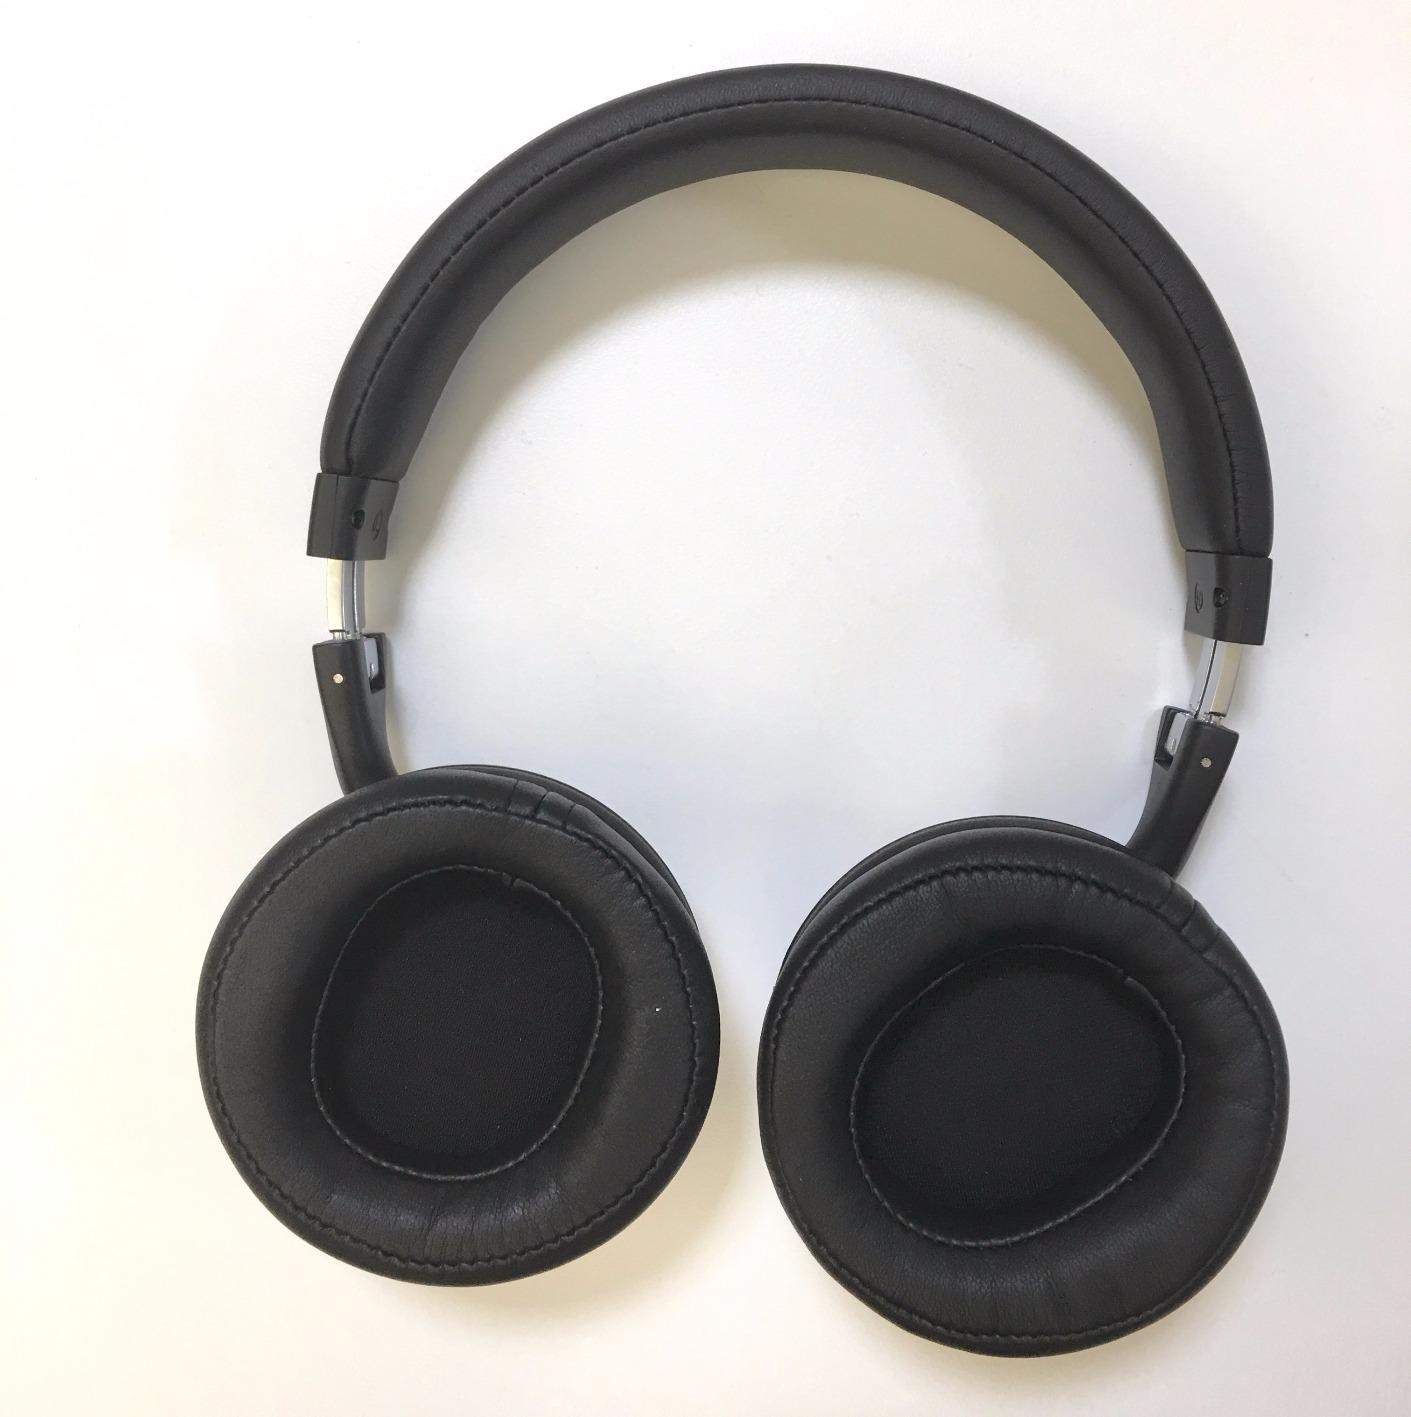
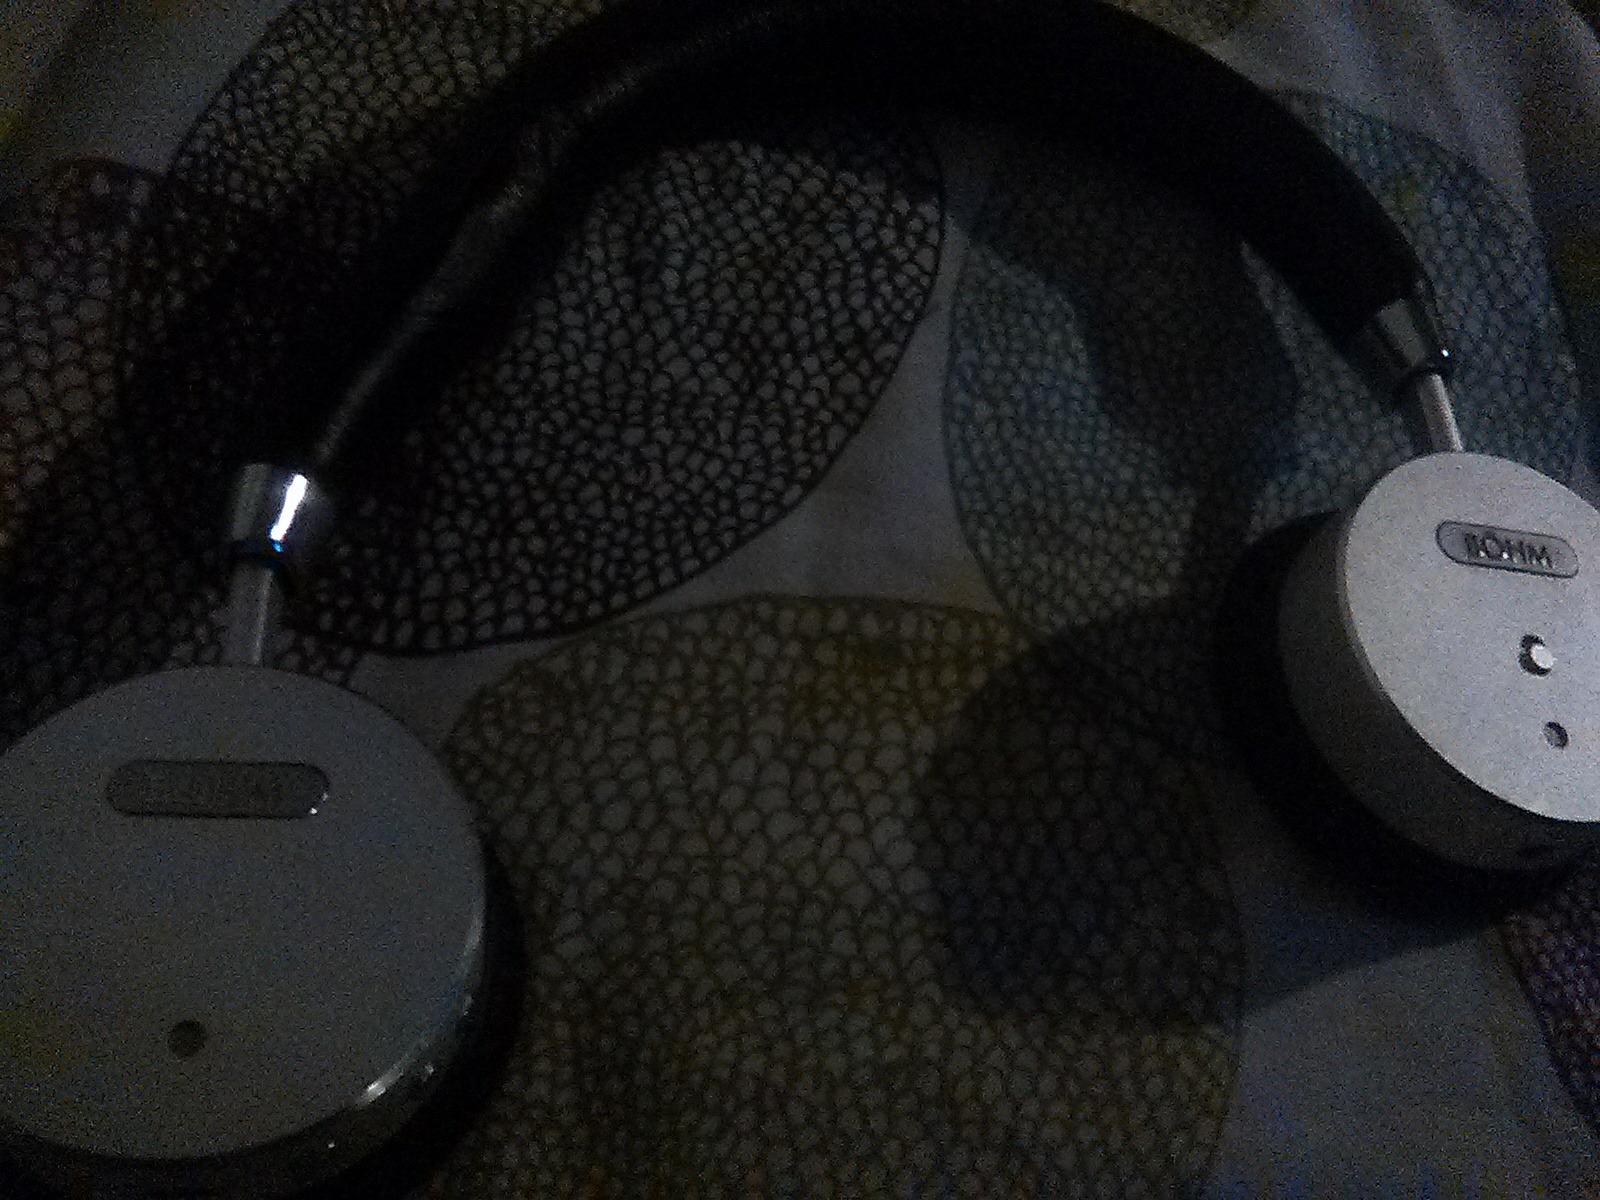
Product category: headphones
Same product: no